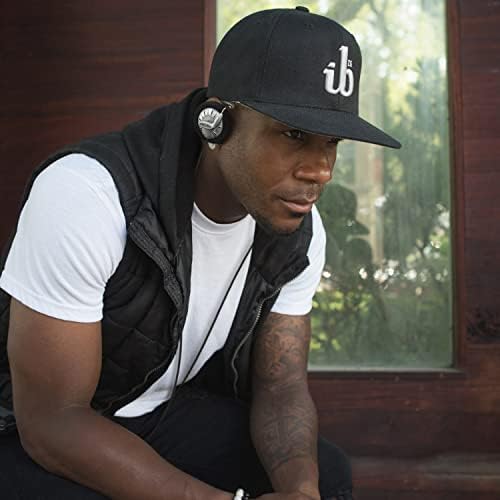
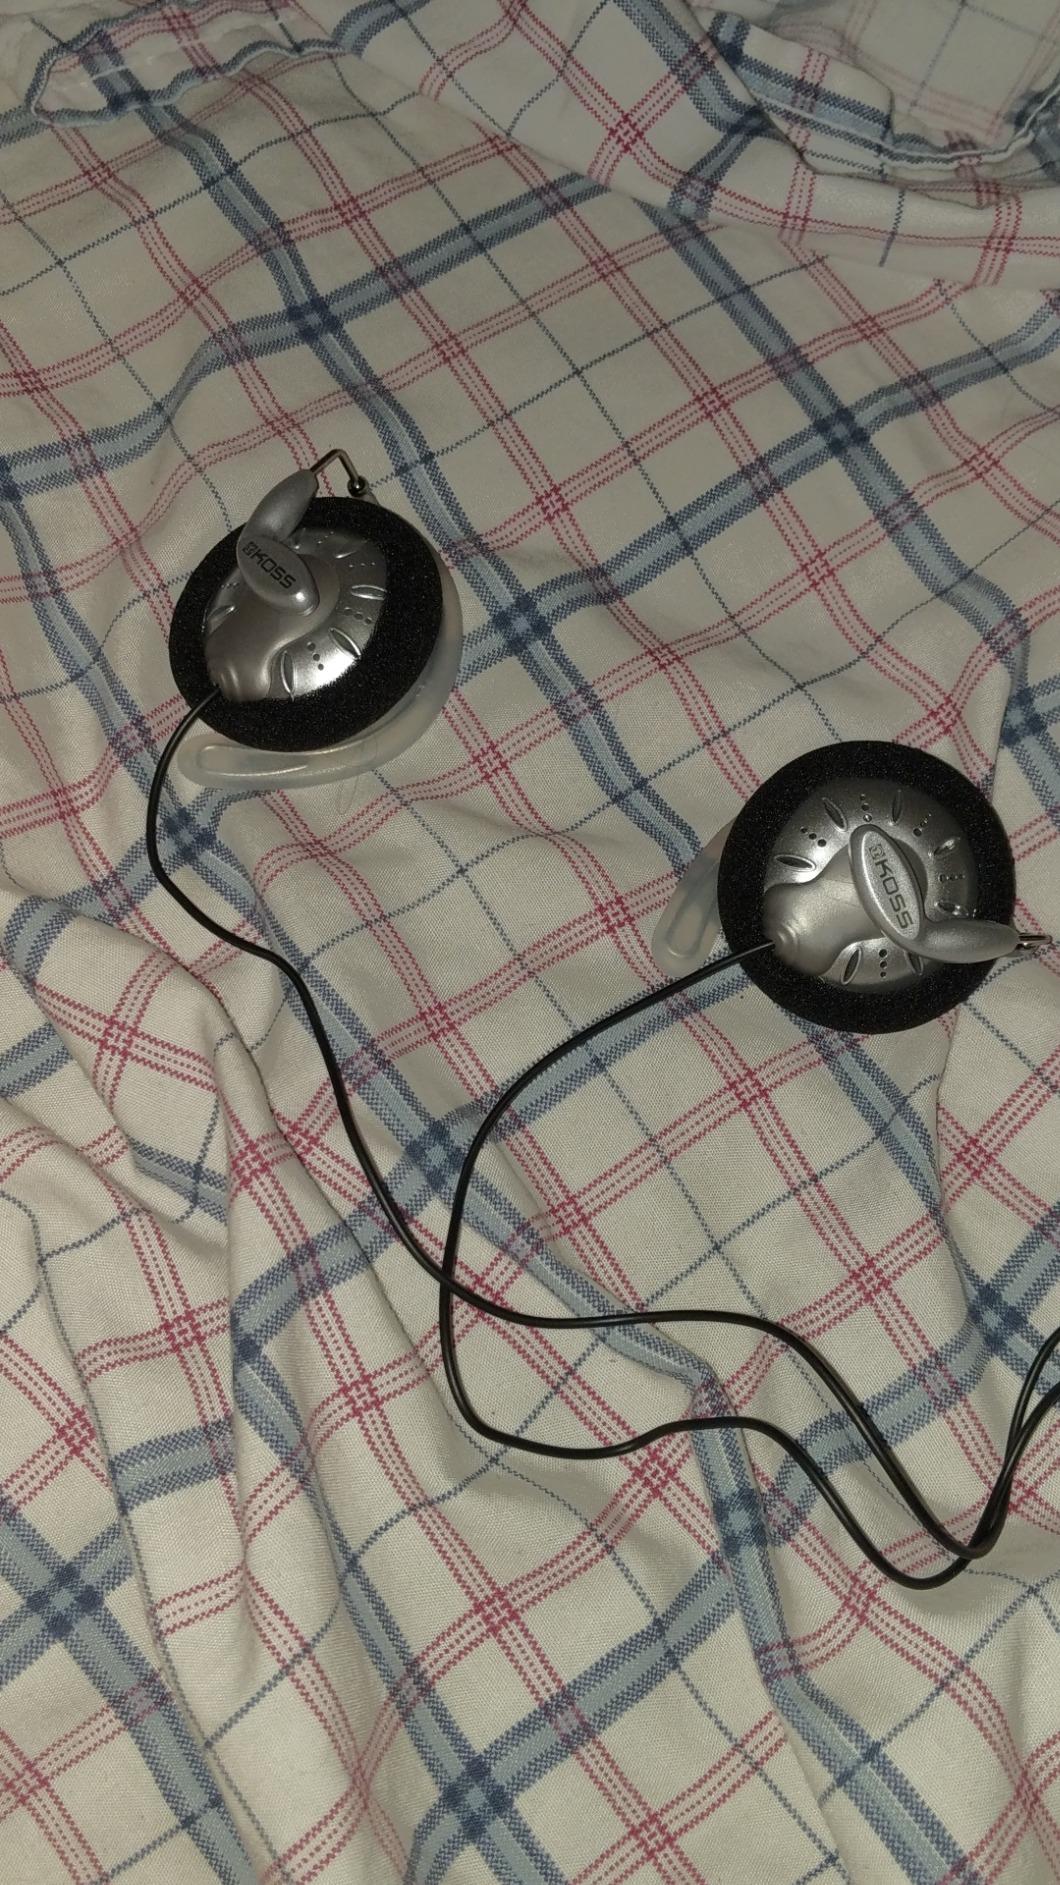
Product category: headphones
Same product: yes